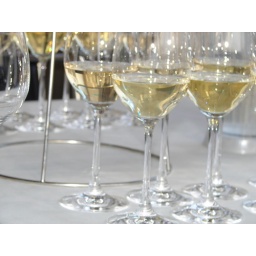
white wines by the glass